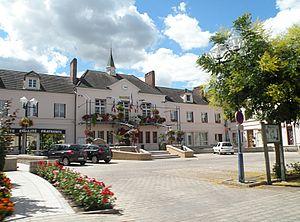
Mairie de Neuvy-sur-Loire.
Neuvy-sur-Loire est une commune française située dans le département de la Nièvre, en région Bourgogne-Franche-Comté. Elle est traversée par la route D 907, ancienne route Nationale 7.